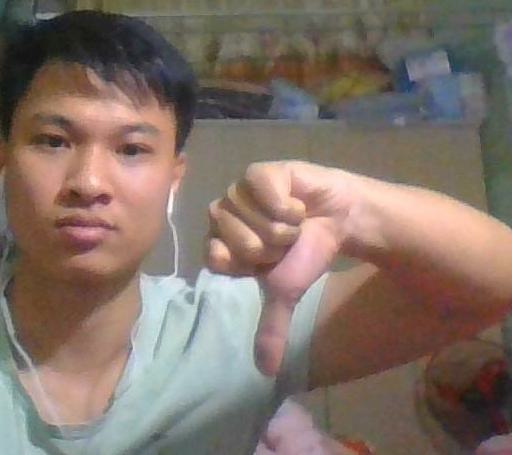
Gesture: dislike